HMS Pegasus (1779)

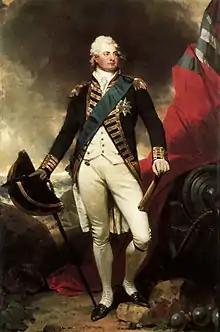
"Portrait of the Duke of Clarence". Shown in dress uniform painted by Sir Martin Archer Shee, c.1800.

From 1786 to 1788, "Pegasus", under Prince William Henry, was largely assigned to patrol the east coast of British North America, as well as the West Indies. In late 1786, "Pegasus" was stationed in the West Indies under Horatio Nelson, who wrote of Prince William Henry, "In his professional line, he is superior to two-thirds, I am sure, of the [Naval] list; and in attention to orders, and respect to his superior officer, I hardly know his equal."